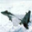
Label: airplane